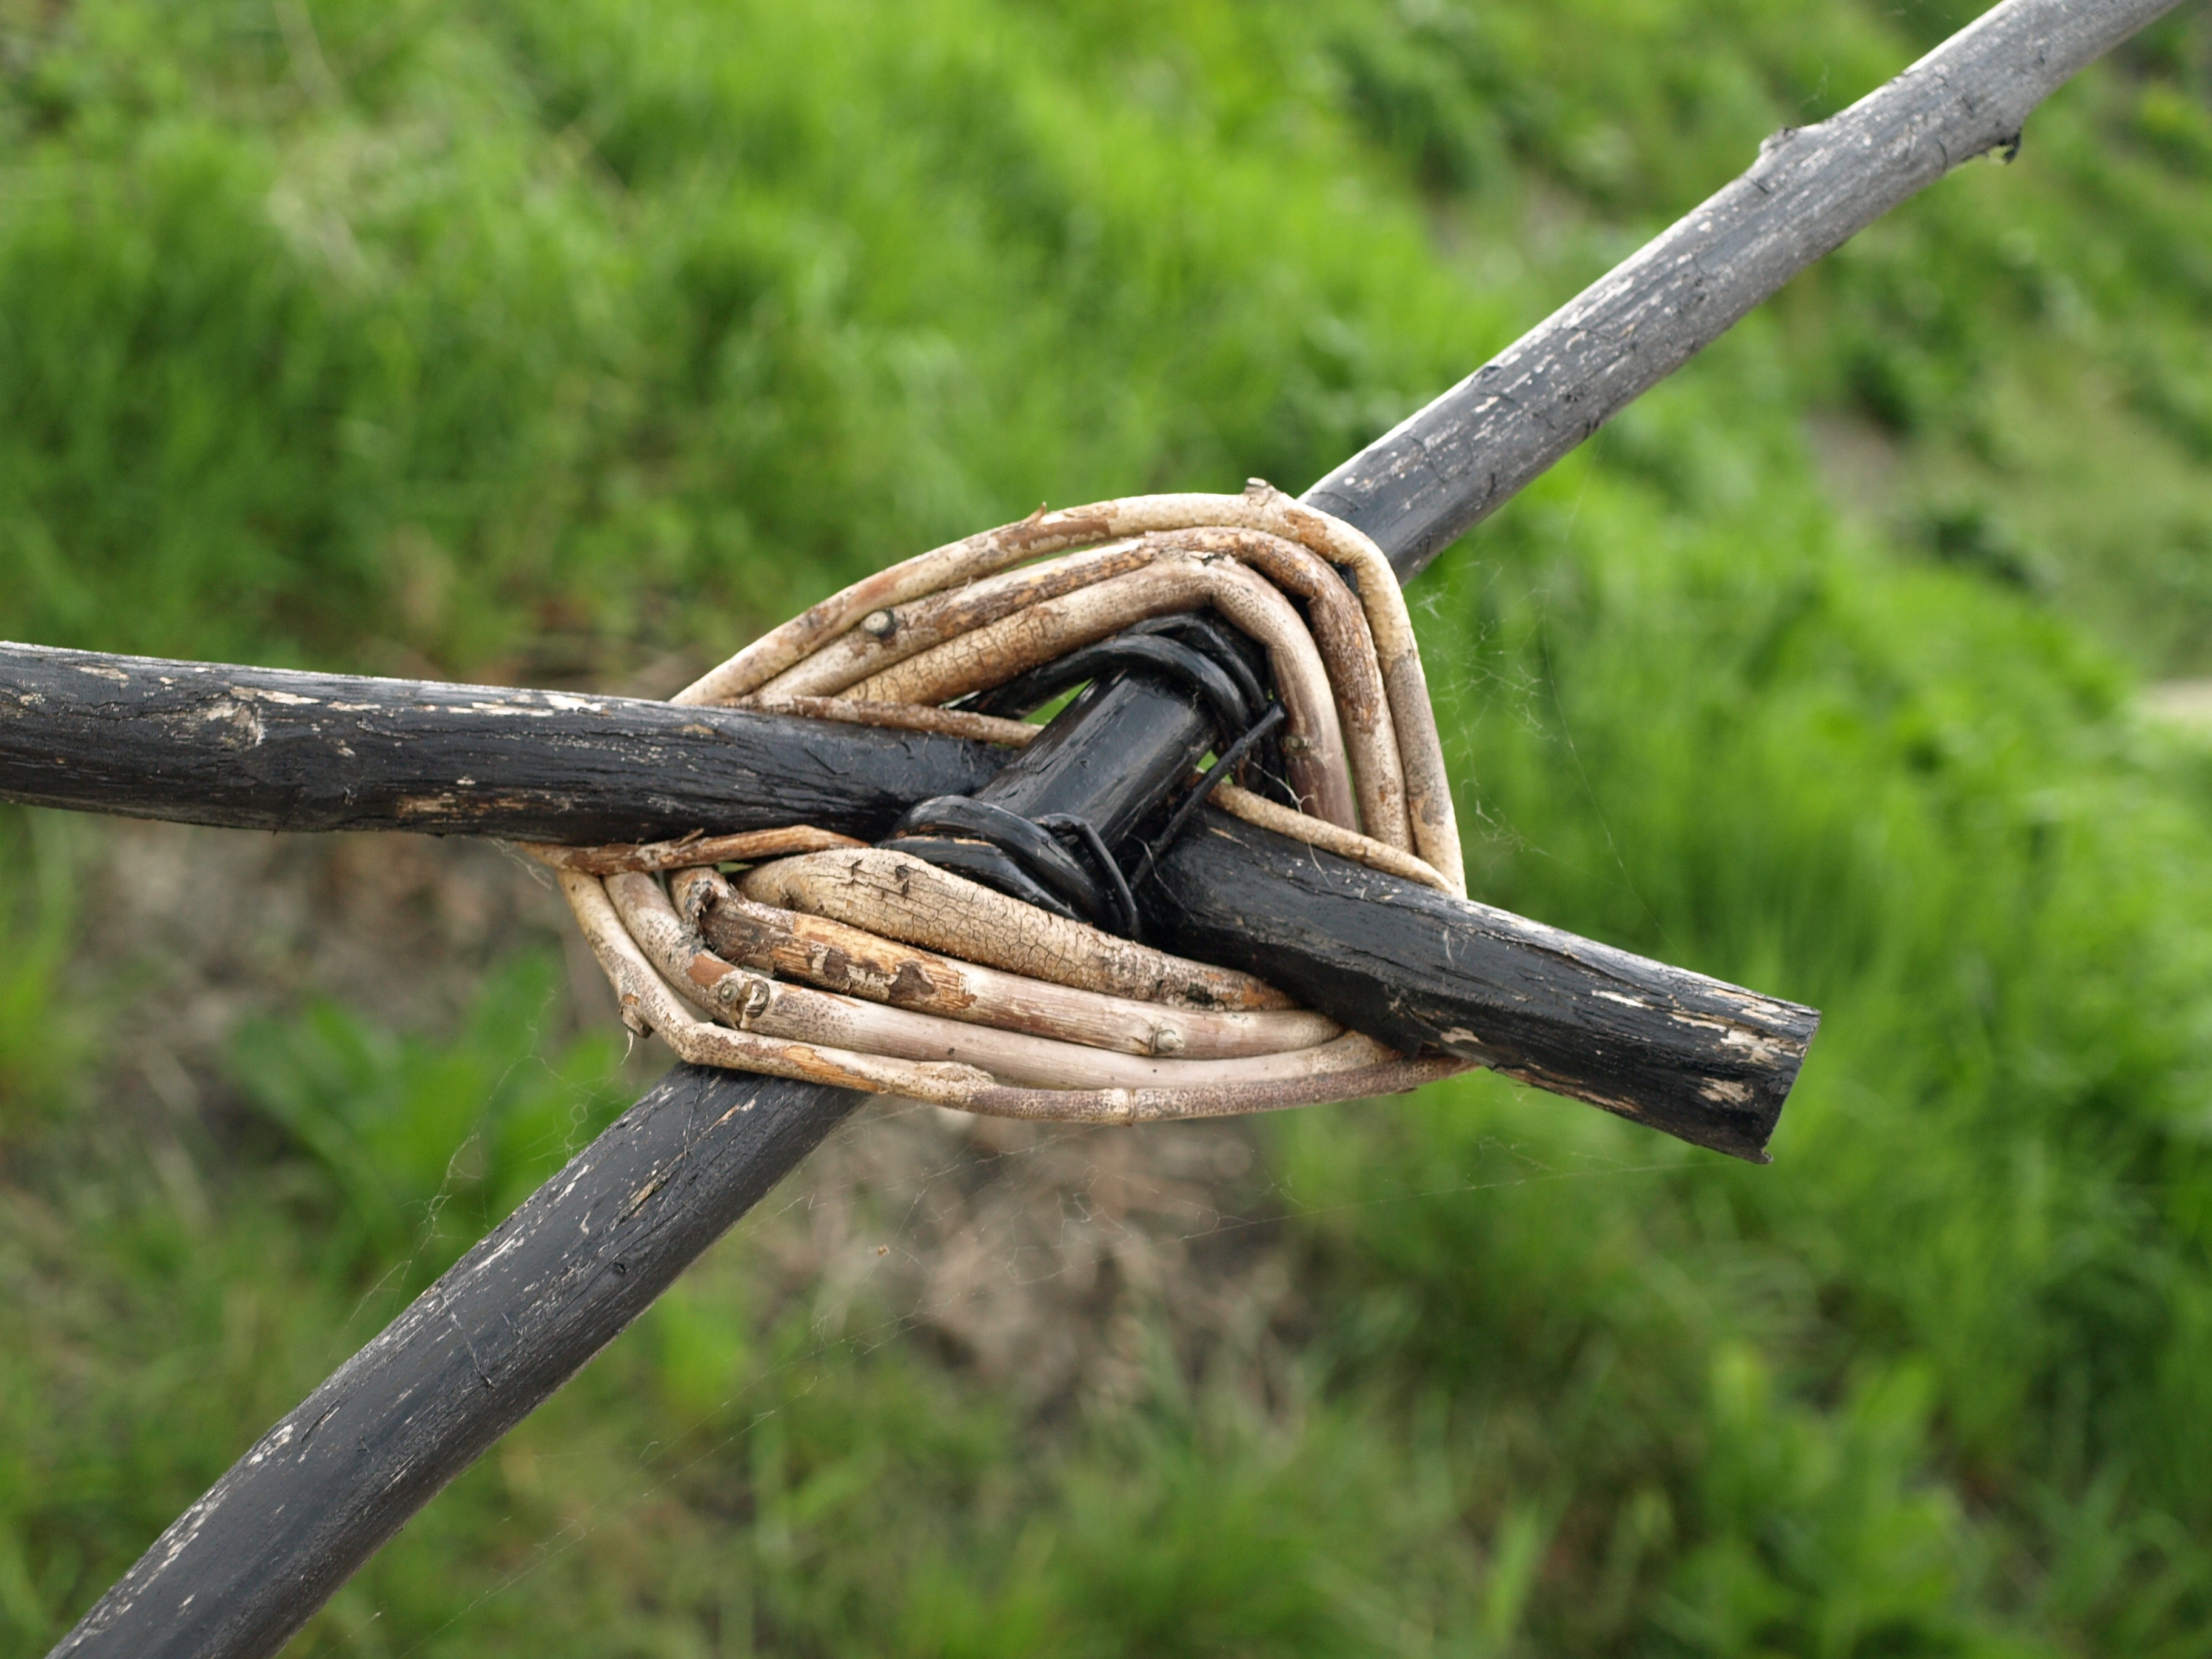
grass, branch, fence, barbed wire, wood, green, cross, black, together, twig, woods, bars, art, rod, connection, knot, insert, outdoor structure, wire fencing, home fencing